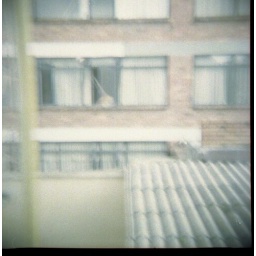
our house in the middle of our street